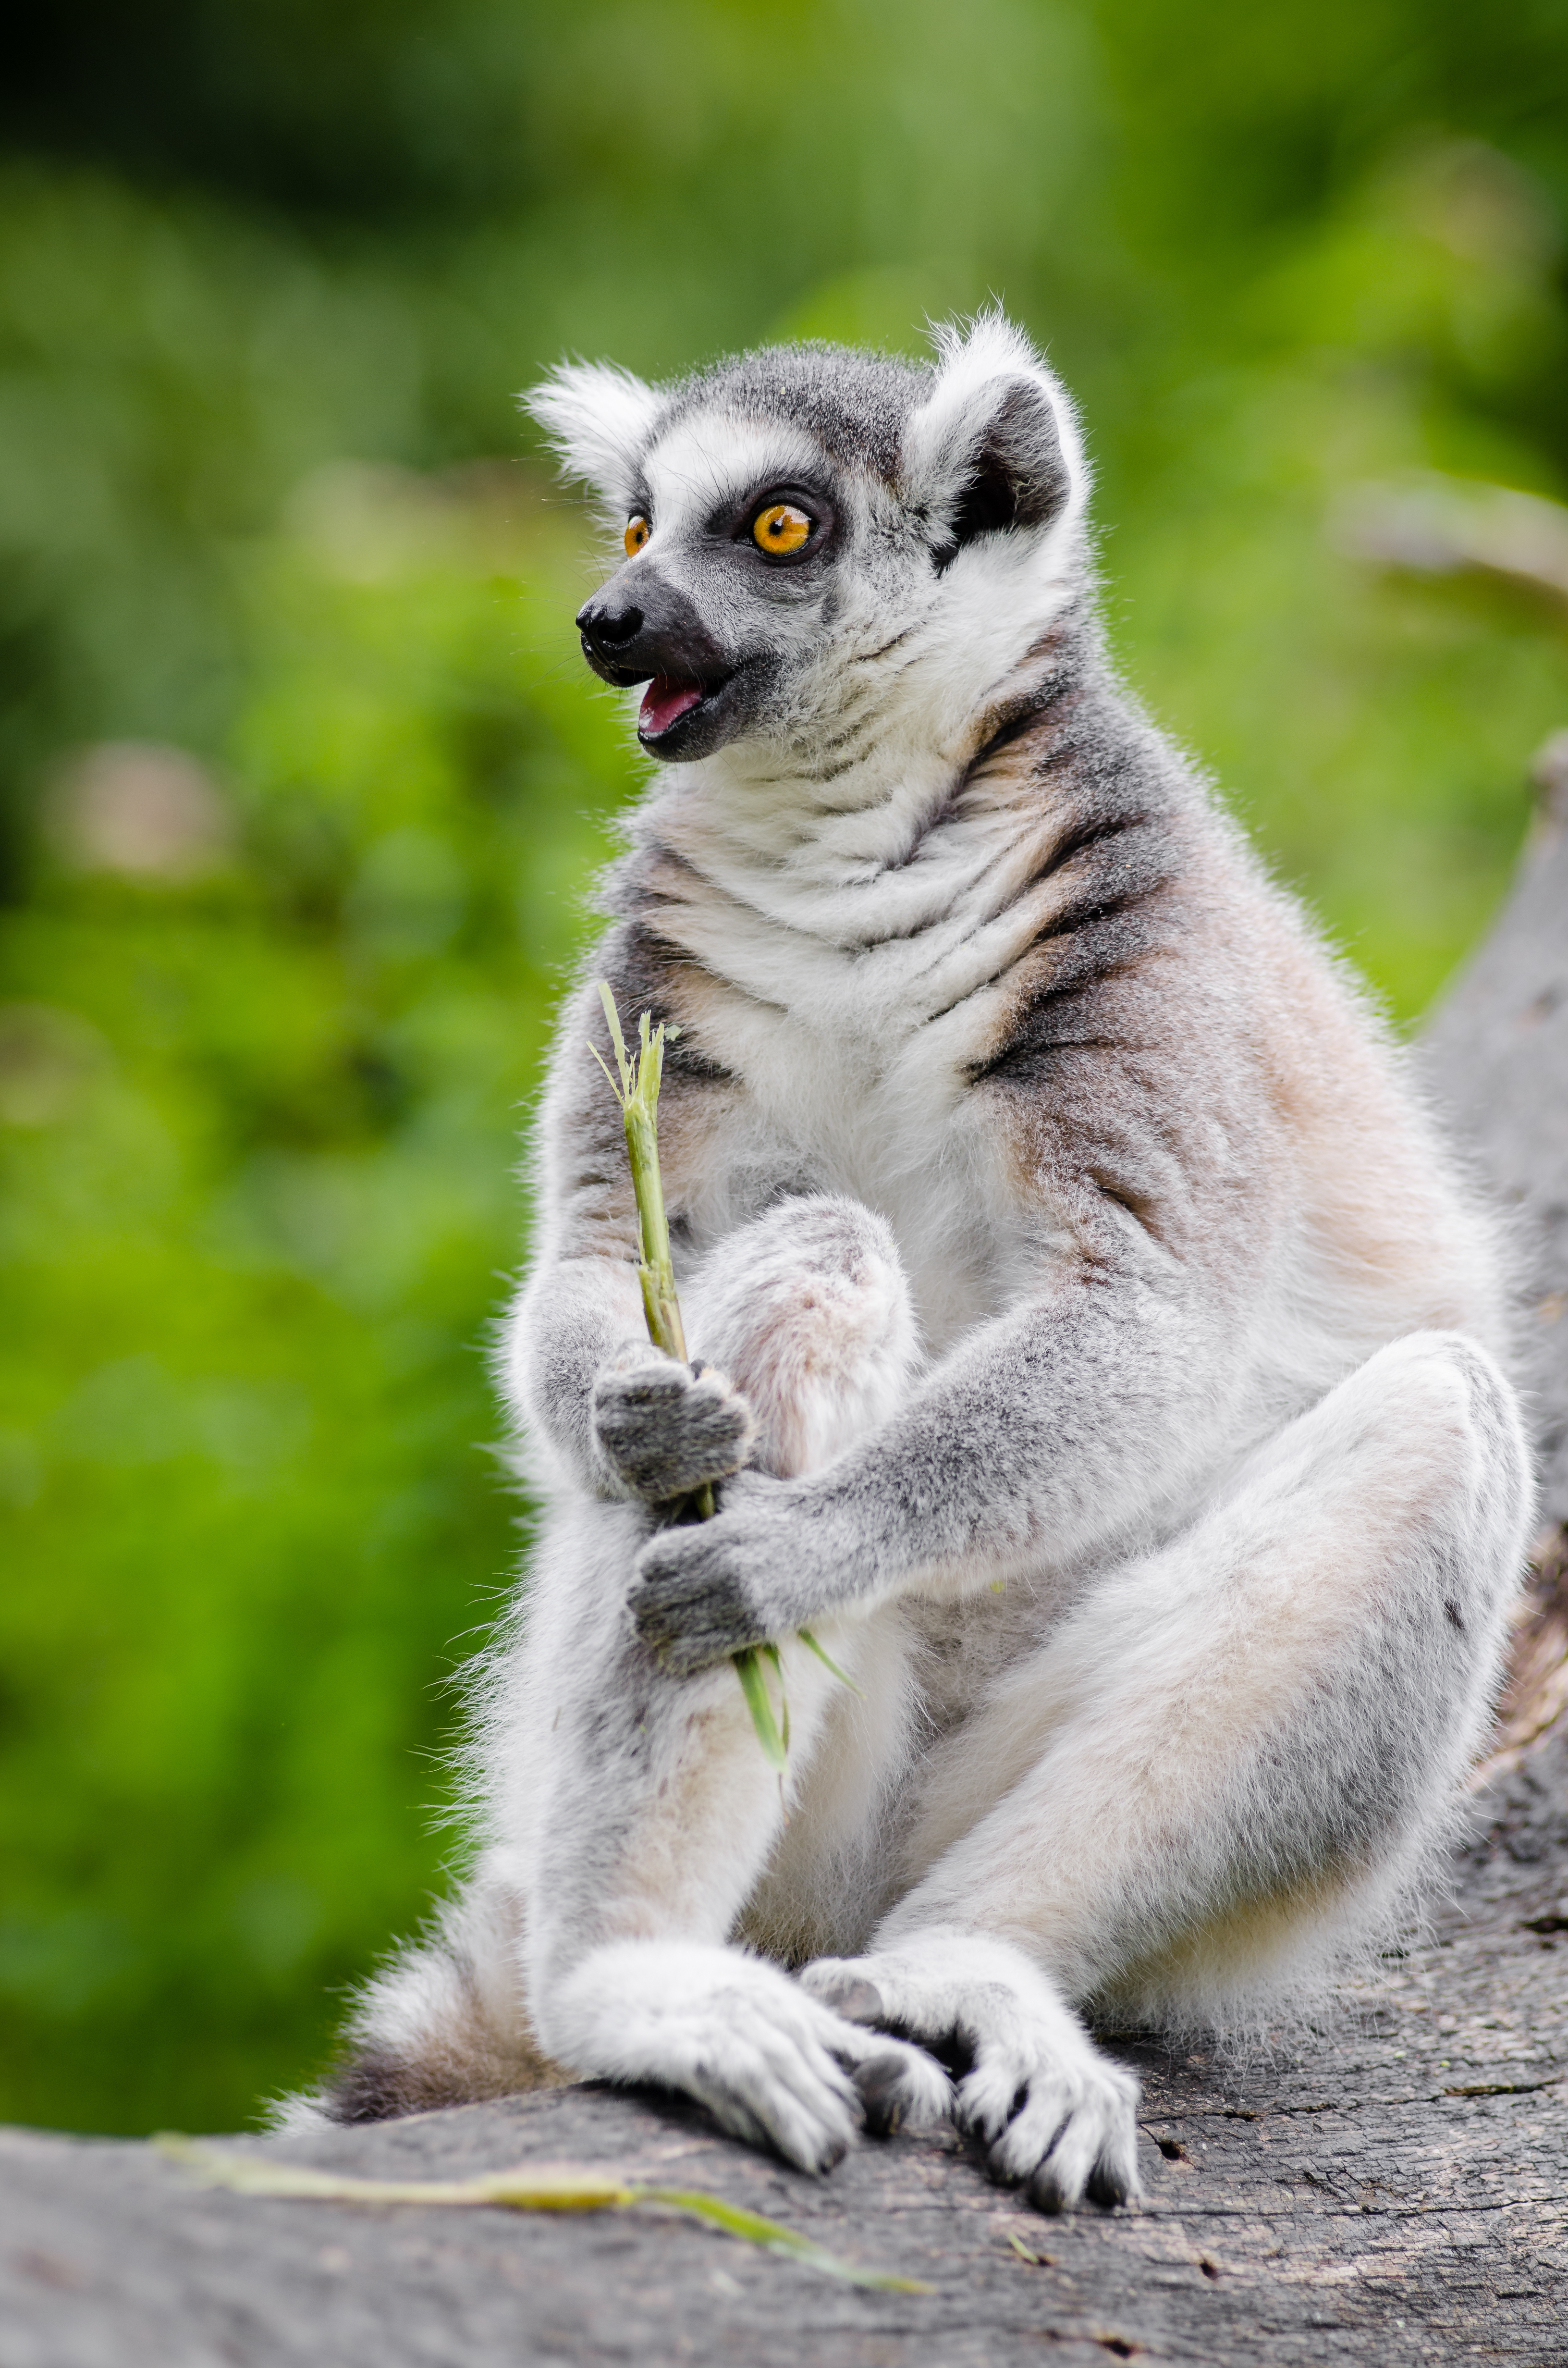
animal, wildlife, zoo, mammal, fauna, primate, madagascar, vertebrate, lemur, macaque